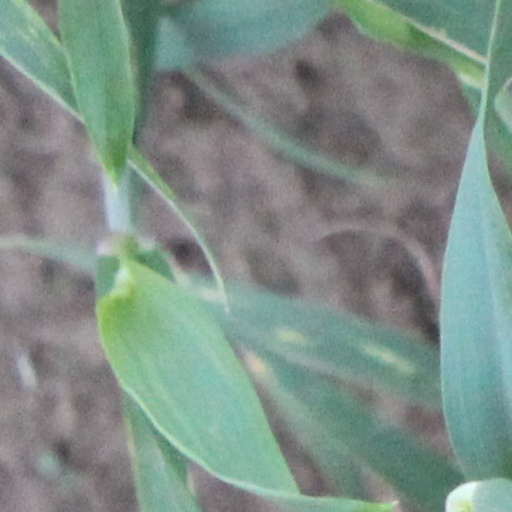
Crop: wheat